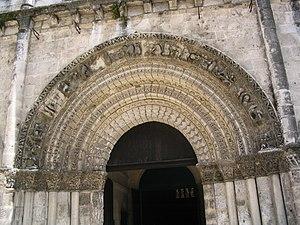
Le Zodiaque de l'Eglise St Léger de Cognac. Photo prise le 29 juillet 2006 vers 14h35 par moi